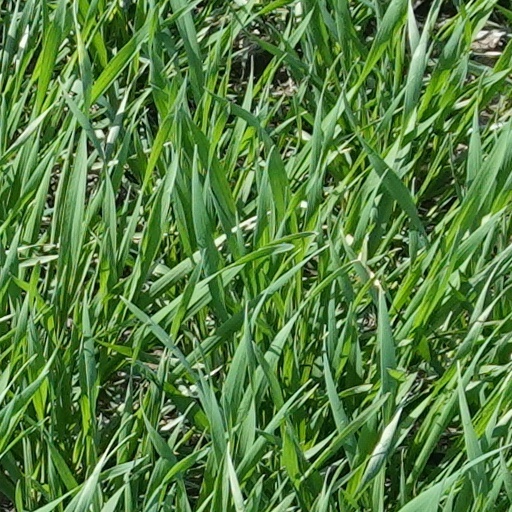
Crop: wheat